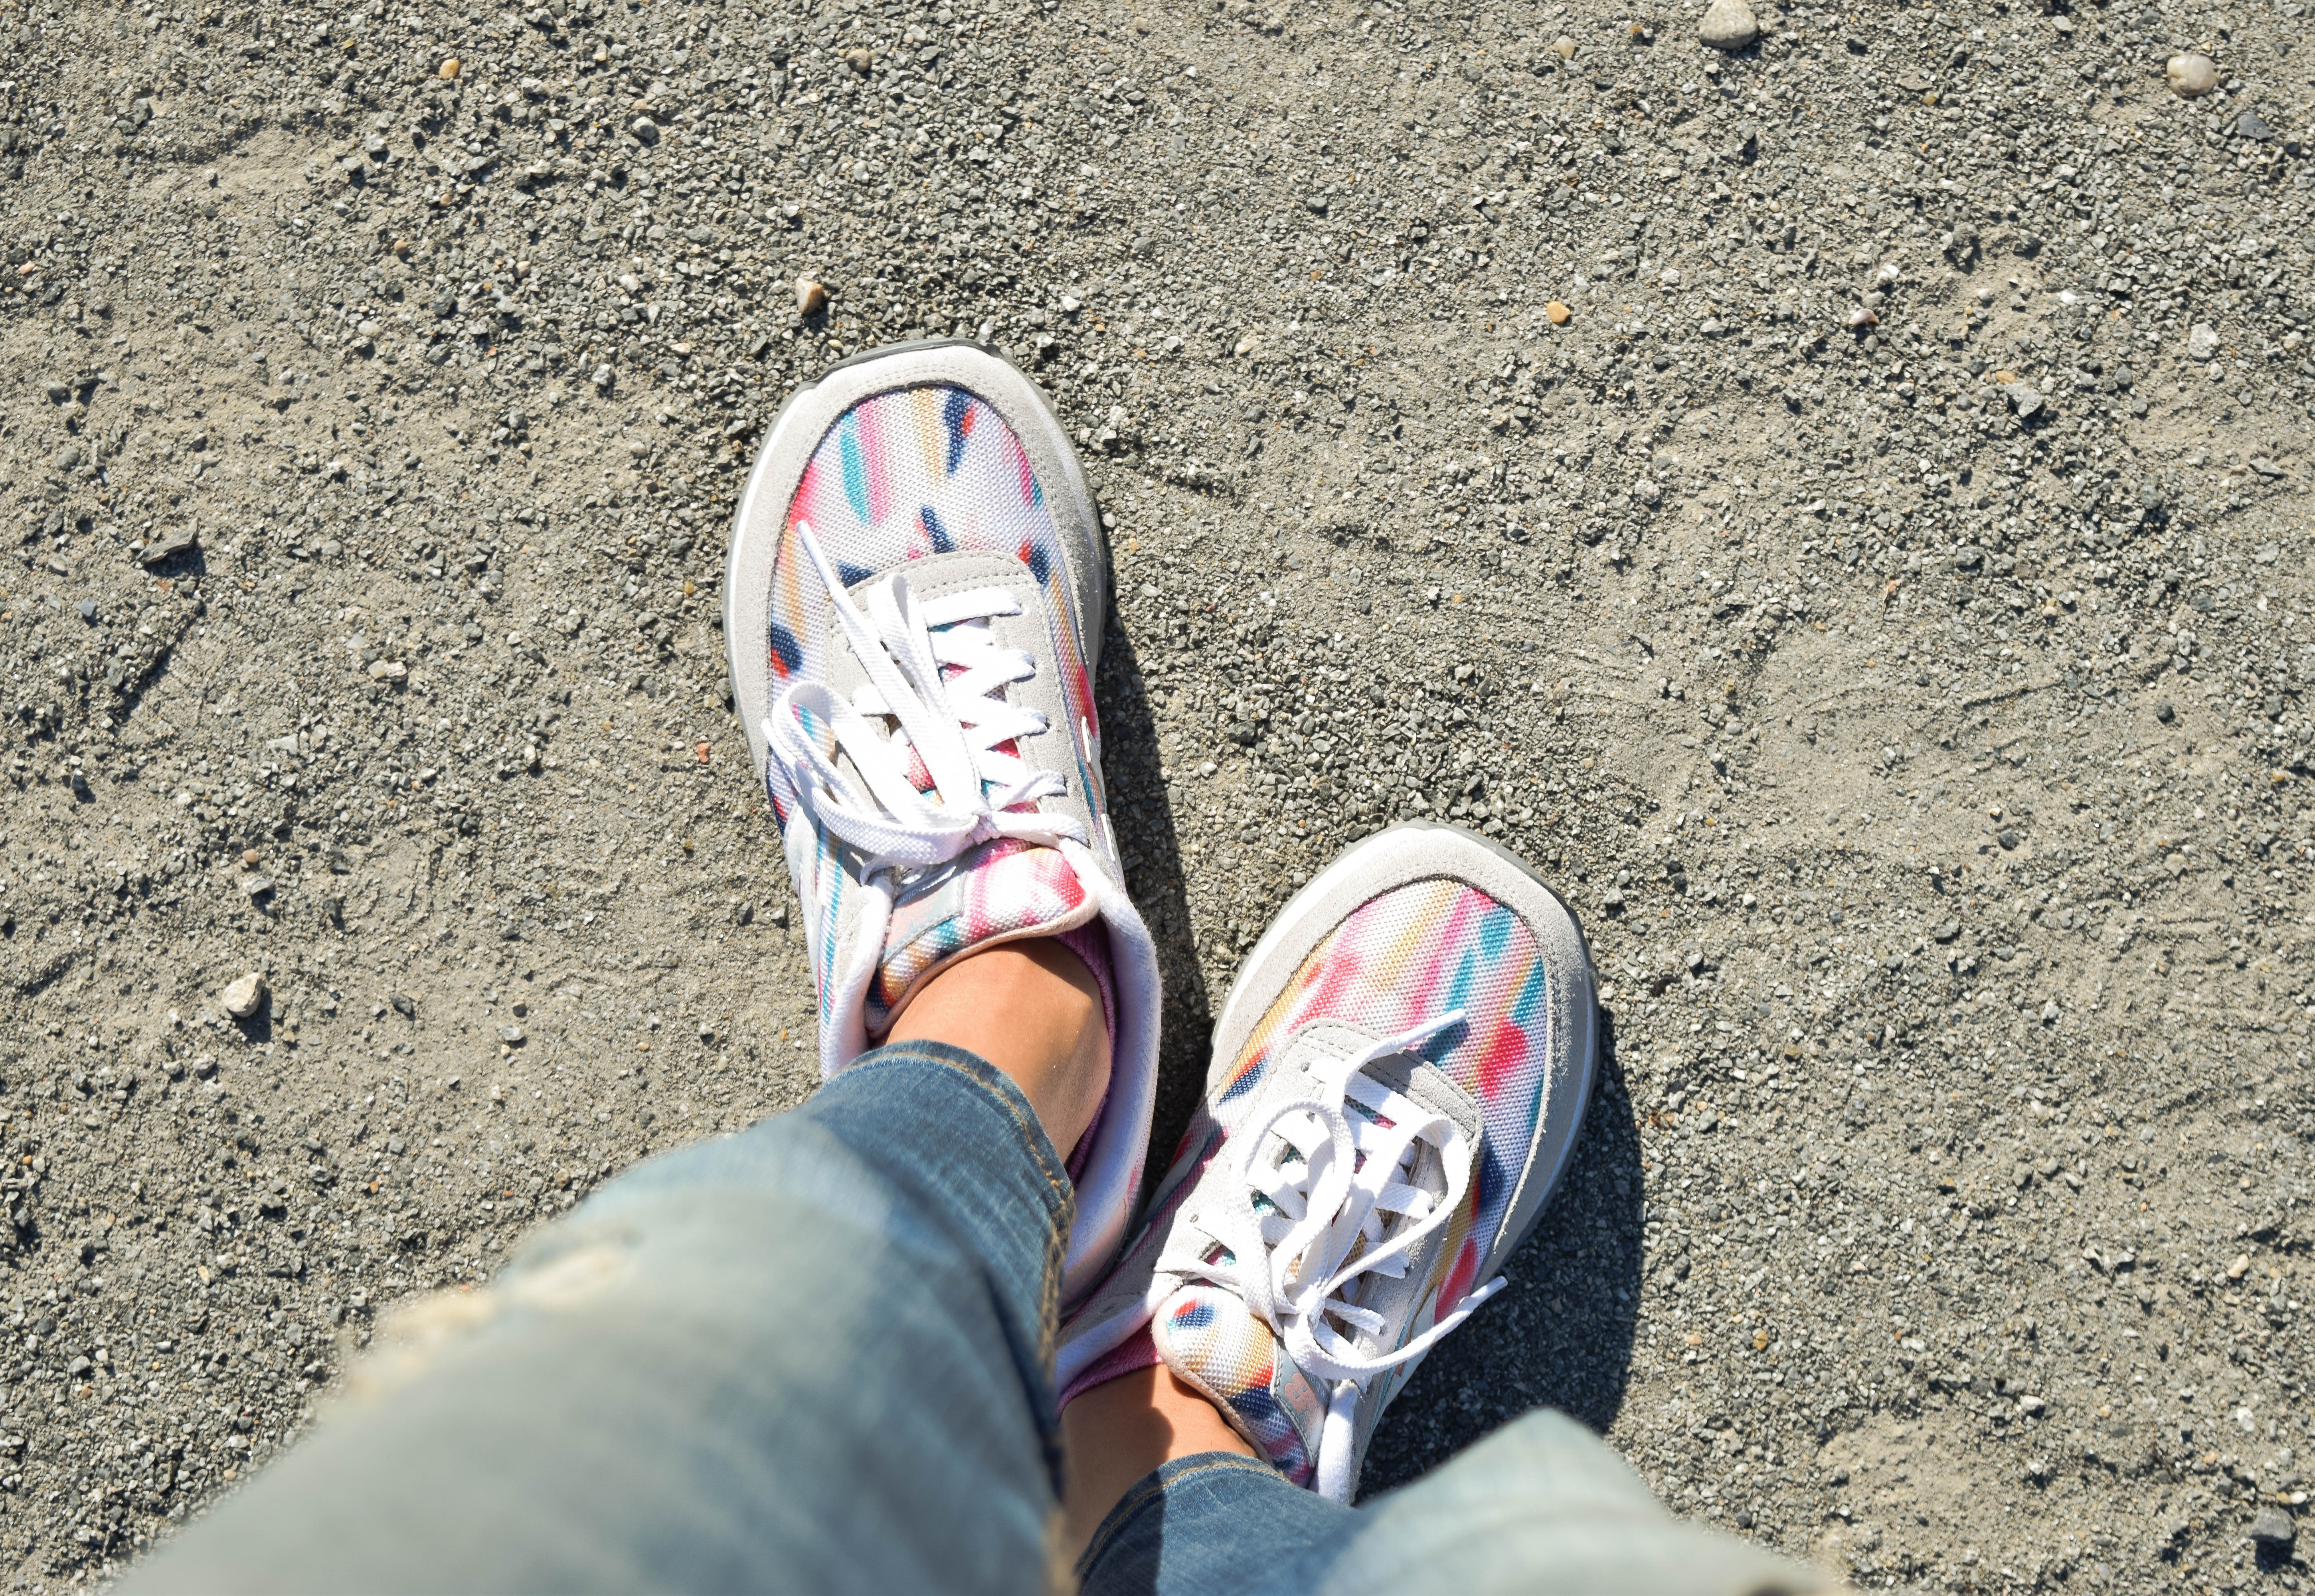
nature, sand, person, shoe, people, girl, feet, female, leg, spring, color, fashion, blue, new balance, shoes, outside, art, legs, sneakers, footwear, clothes